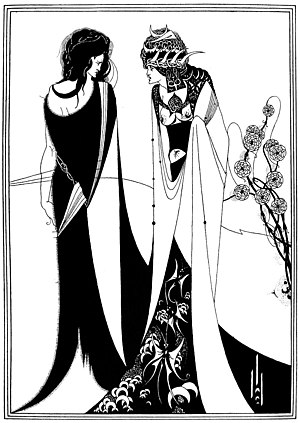
Oscar Wilde / Litterære værker
Iokanaan og Salome. Illustration af Aubrey Beardsley til 1893-udgaven af Salome.
Oscar Fingal O'Flaherty Wills Wilde var en irsk forfatter angiveligt opkaldt efter kong Oscar II, som hans far skulle havde opereret for grå stær.